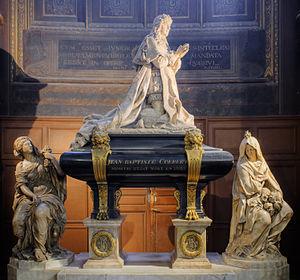
Le tombeau de Jean-Baptiste Colbert, réalisé par Antoine Coysevox et Jean-Baptiste Tuby en 1687, dans l'église Saint-Eustache, Paris, France.
Giambattista Tubi, dit Jean-Baptiste Tuby, né à Rome en 1635 et mort à Paris le 9 août 1700, est un sculpteur français d'origine italienne.
L’église Saint-Eustache est une église de Paris. Elle est située 146 rue Rambuteau dans le 1ᵉʳ arrondissement au cœur du quartier des Halles.
Jean-Baptiste Colbert, né le 29 août 1619 à Reims et mort le 6 septembre 1683 à Paris, est à partir de 1665 un des principaux ministres de Louis XIV, en tant que contrôleur général des finances, secrétaire d'État de la Maison du roi et secrétaire d'État de la Marine.
Antoine Coysevox né à Lyon le 29 septembre 1640, et mort à Paris le 10 octobre 1720, est un sculpteur français.